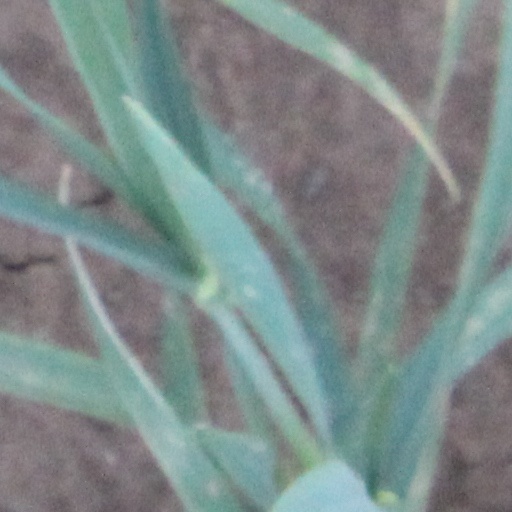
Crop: wheat